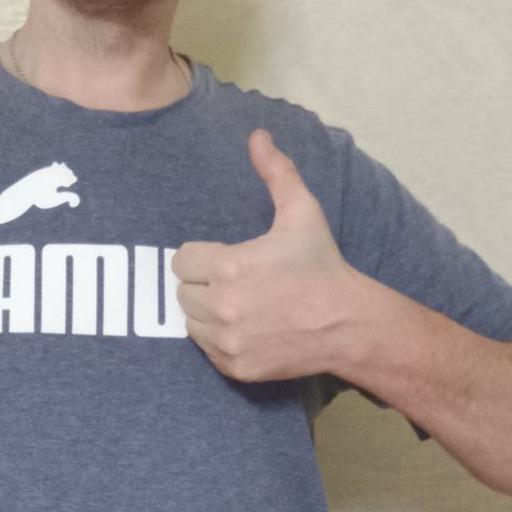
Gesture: like